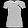
Label: T - shirt / top